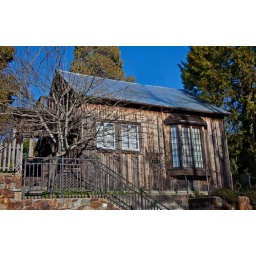
I like this house I saw while wandering around a side street in Nevada City, Calif.